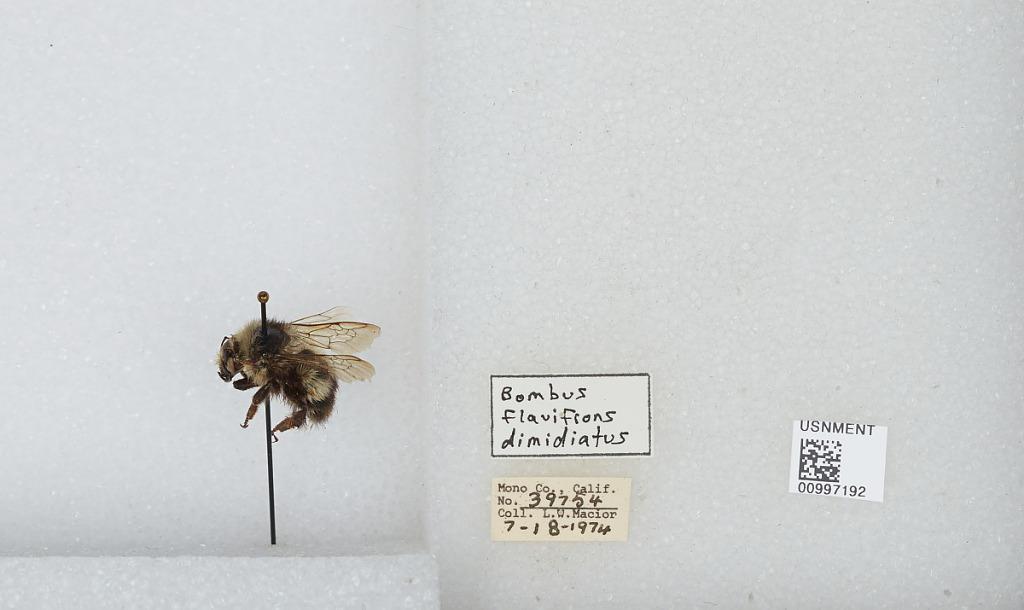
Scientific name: Bombus (Pyrobombus) flavifrons Cresson
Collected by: L. Macior
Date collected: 1974-7-18
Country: United States
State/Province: California
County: Mono
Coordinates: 37.92, -118.87